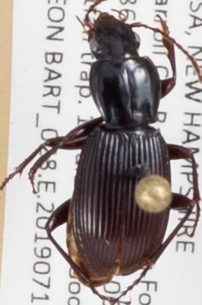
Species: Pterostichus tristis
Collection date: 2019-07-10
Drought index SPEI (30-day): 0.334
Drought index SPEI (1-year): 1.28
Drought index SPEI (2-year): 0.664